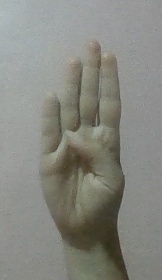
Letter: kaaf